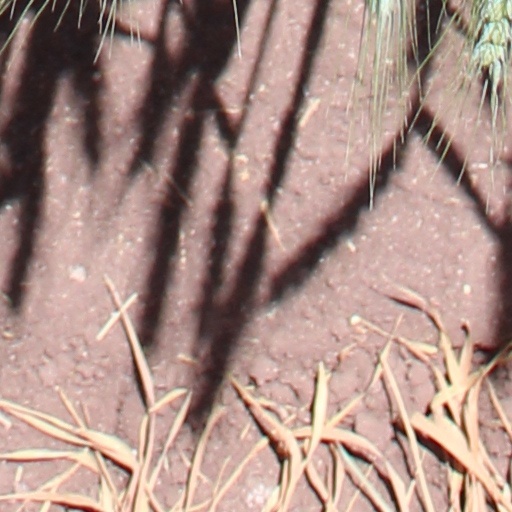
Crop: wheat